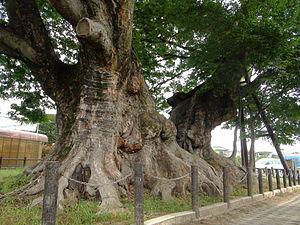
Zelkova est un genre contenant 6 espèces d'arbres caduques de la famille des Ulmaceae, aujourd'hui présentes au sud de l'Europe et en Asie. Ils varient en taille de l'arbuste à de grands arbres atteignant 35 m de haut.